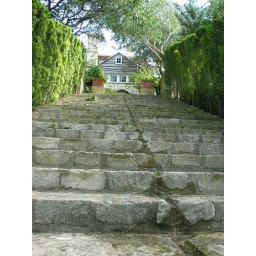
water runs all the way from up top near the house and trickles down...